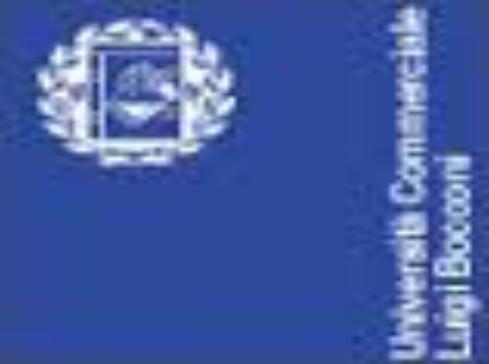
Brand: Boconi
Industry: Clothes